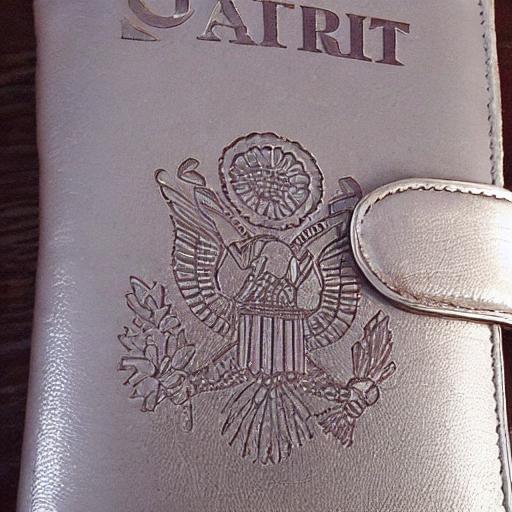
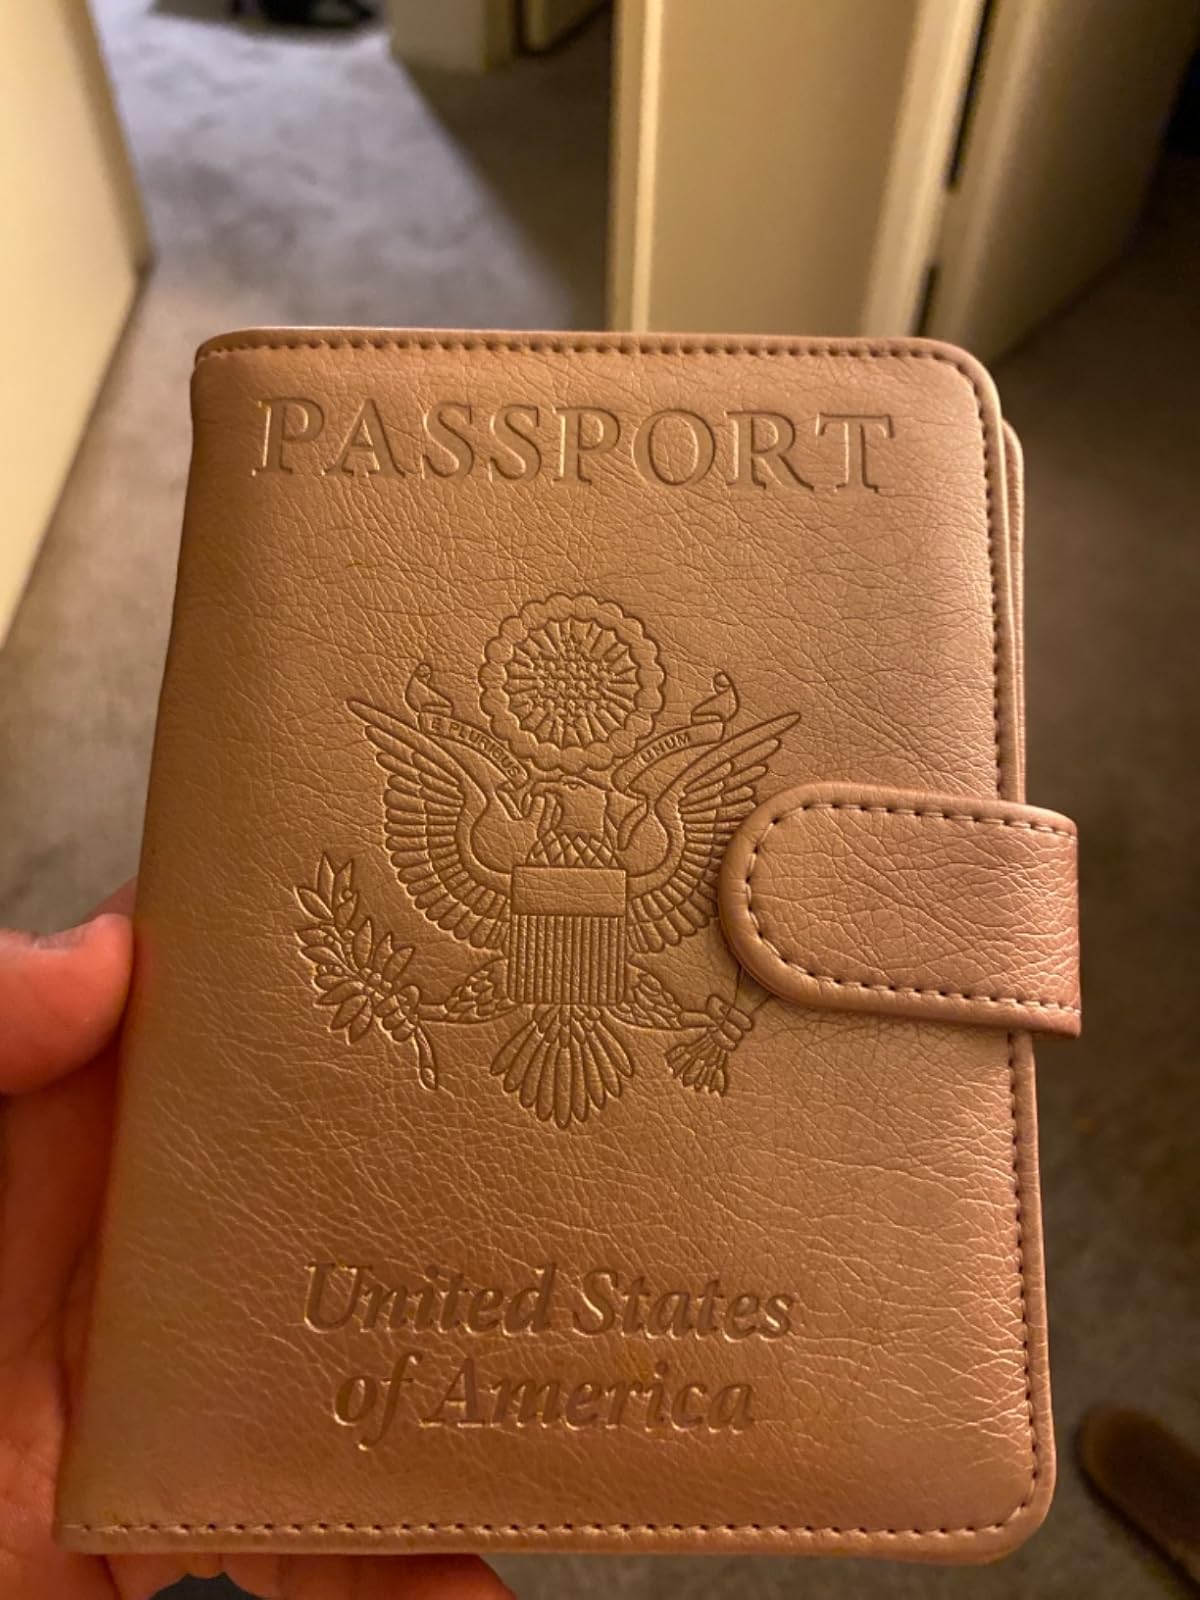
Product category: accessories_wallet
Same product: no